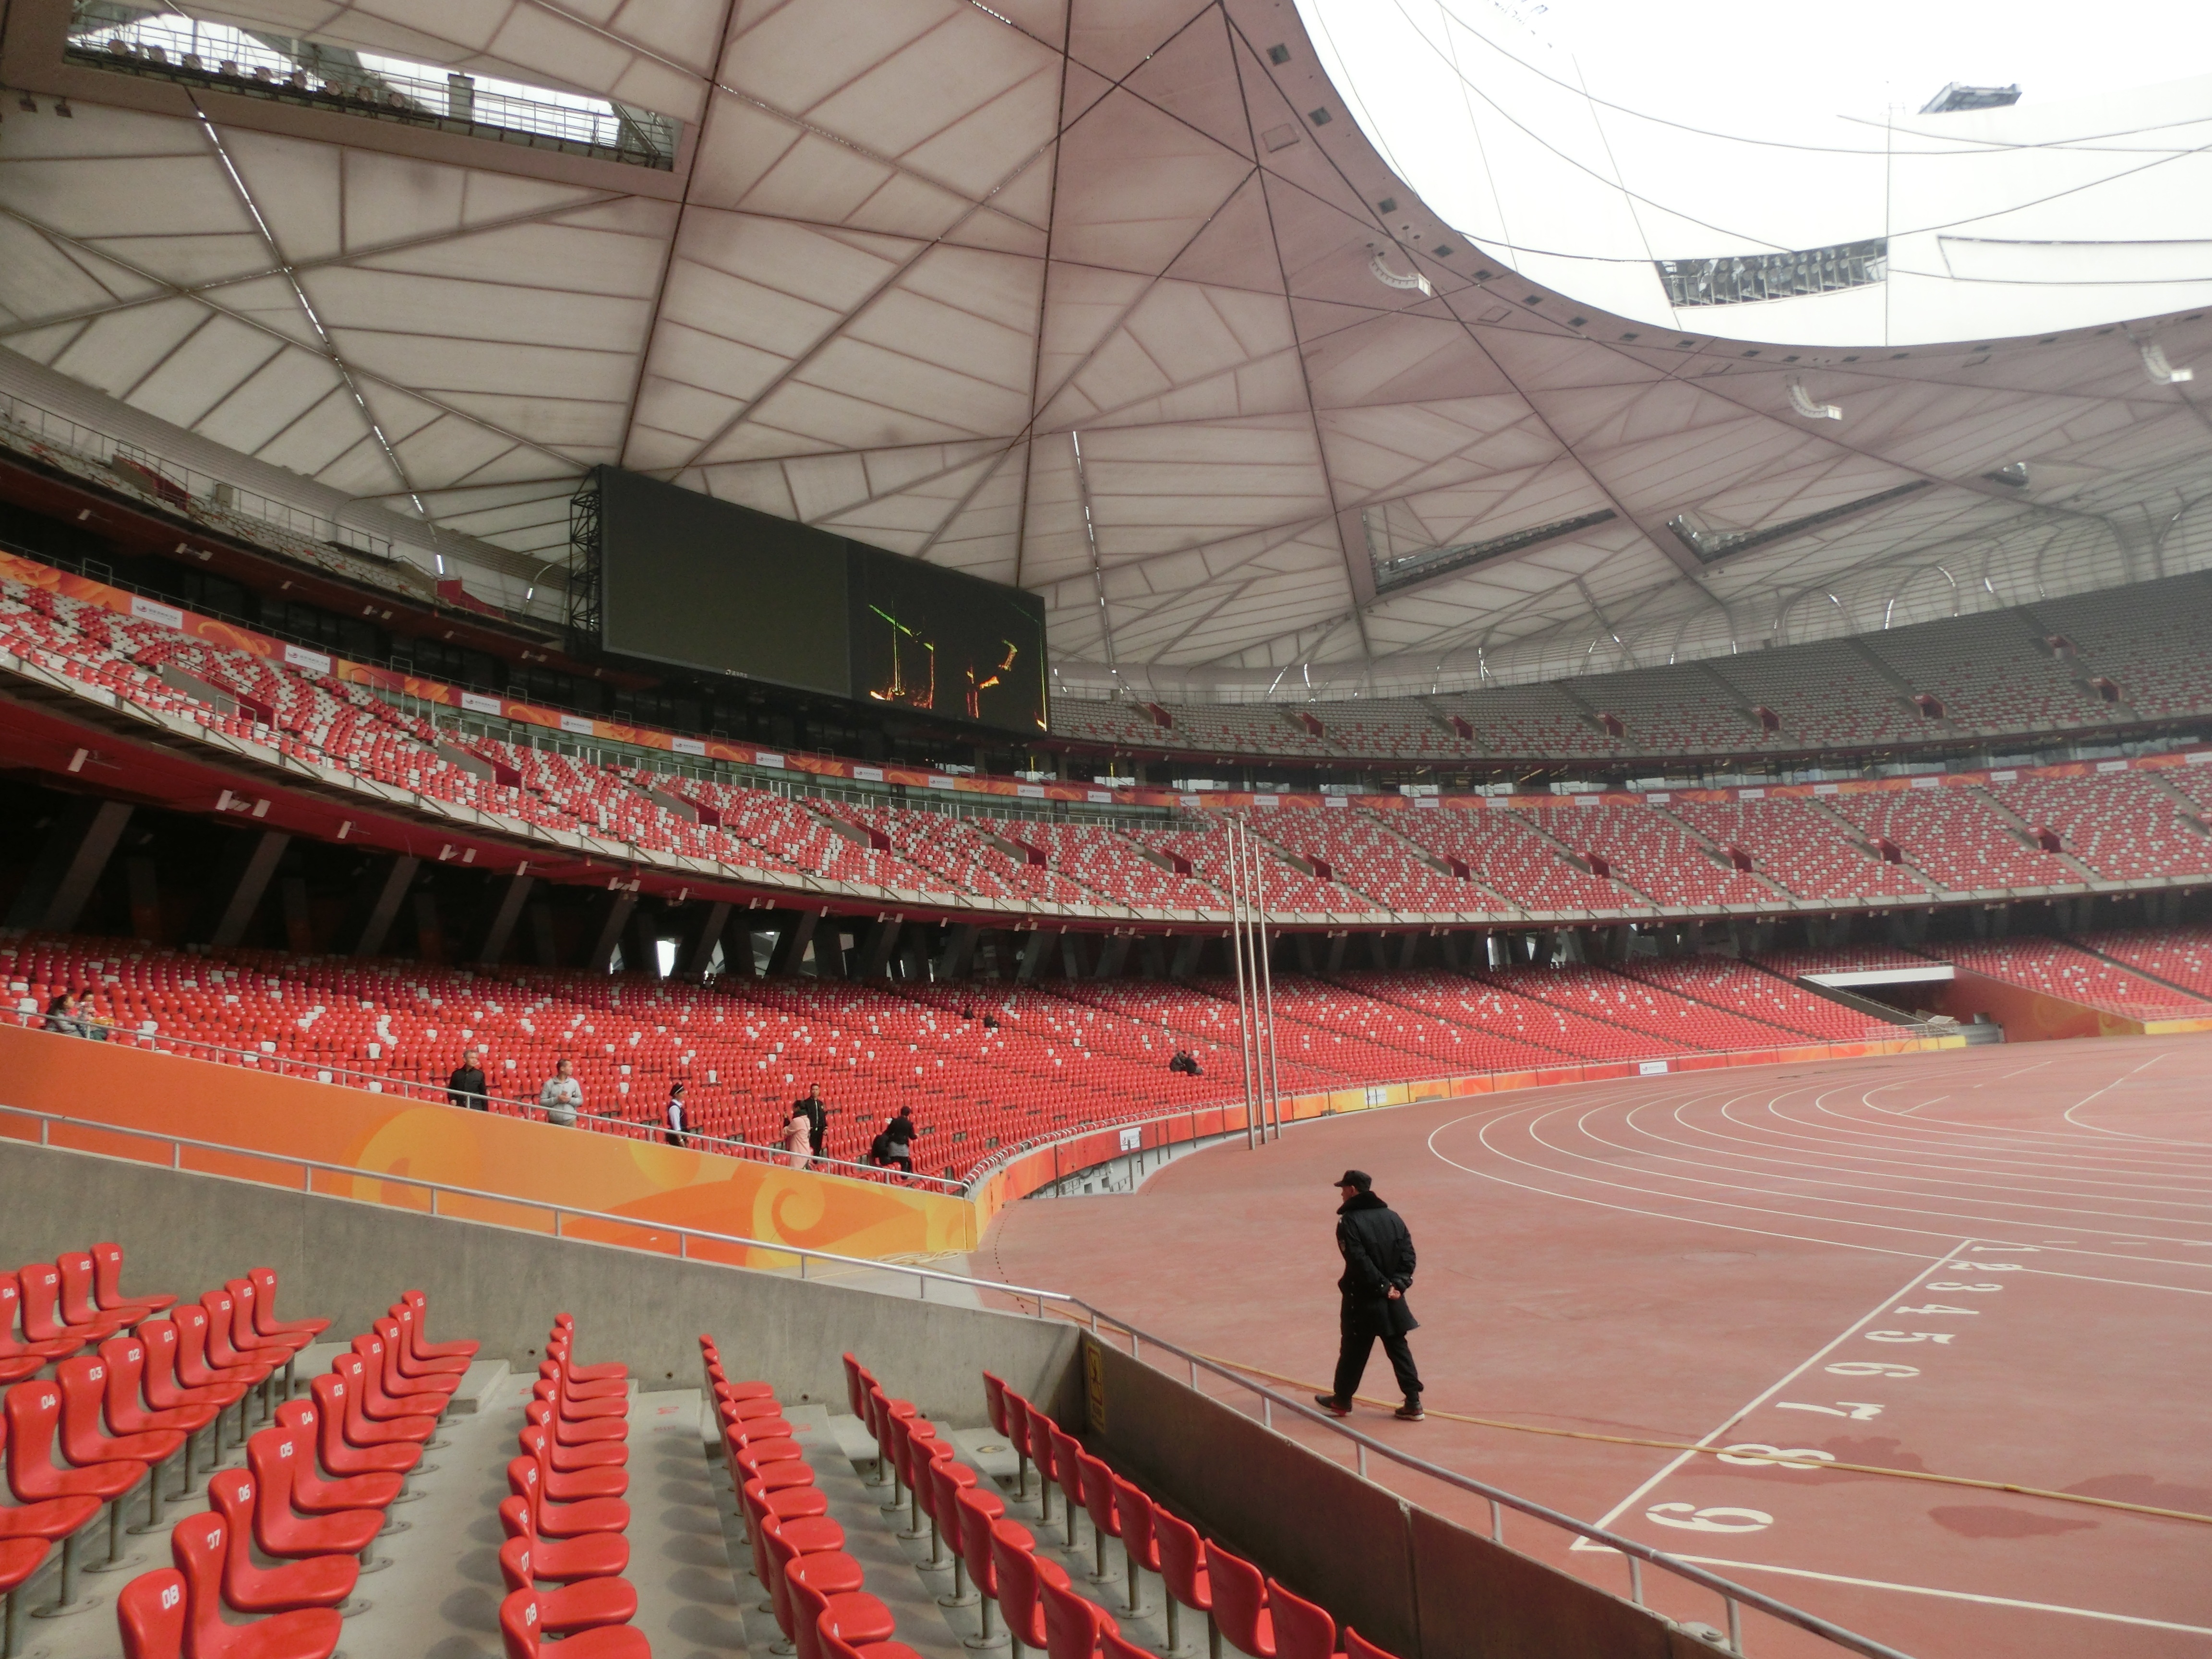
structure, sport, empty, stadium, baseball field, arena, beijing, race track, bullring, china, 2010, athletics, presentation, policy, olympia, baseball park, geographical feature, sport venue, soccer specific stadium, national sport, making policy